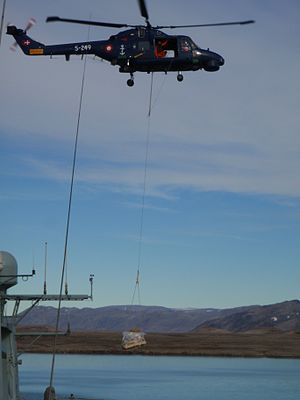
Westland Lynx / Operativt
Dansk Lynx under sling operation ved Daneborg i Grønland 2008
Westland Lynx med sling over Inspektionsskibet VÆDDEREN 2008
Westland Lynx eller Westland SuperLynx er en mindre, men alsidig helikopter udviklet af Westland Helicopters i Storbritannien.